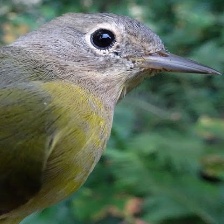
Species: MALAGASY WHITE EYE
Scientific name: ZOSTEROPS MADERASPATANUS